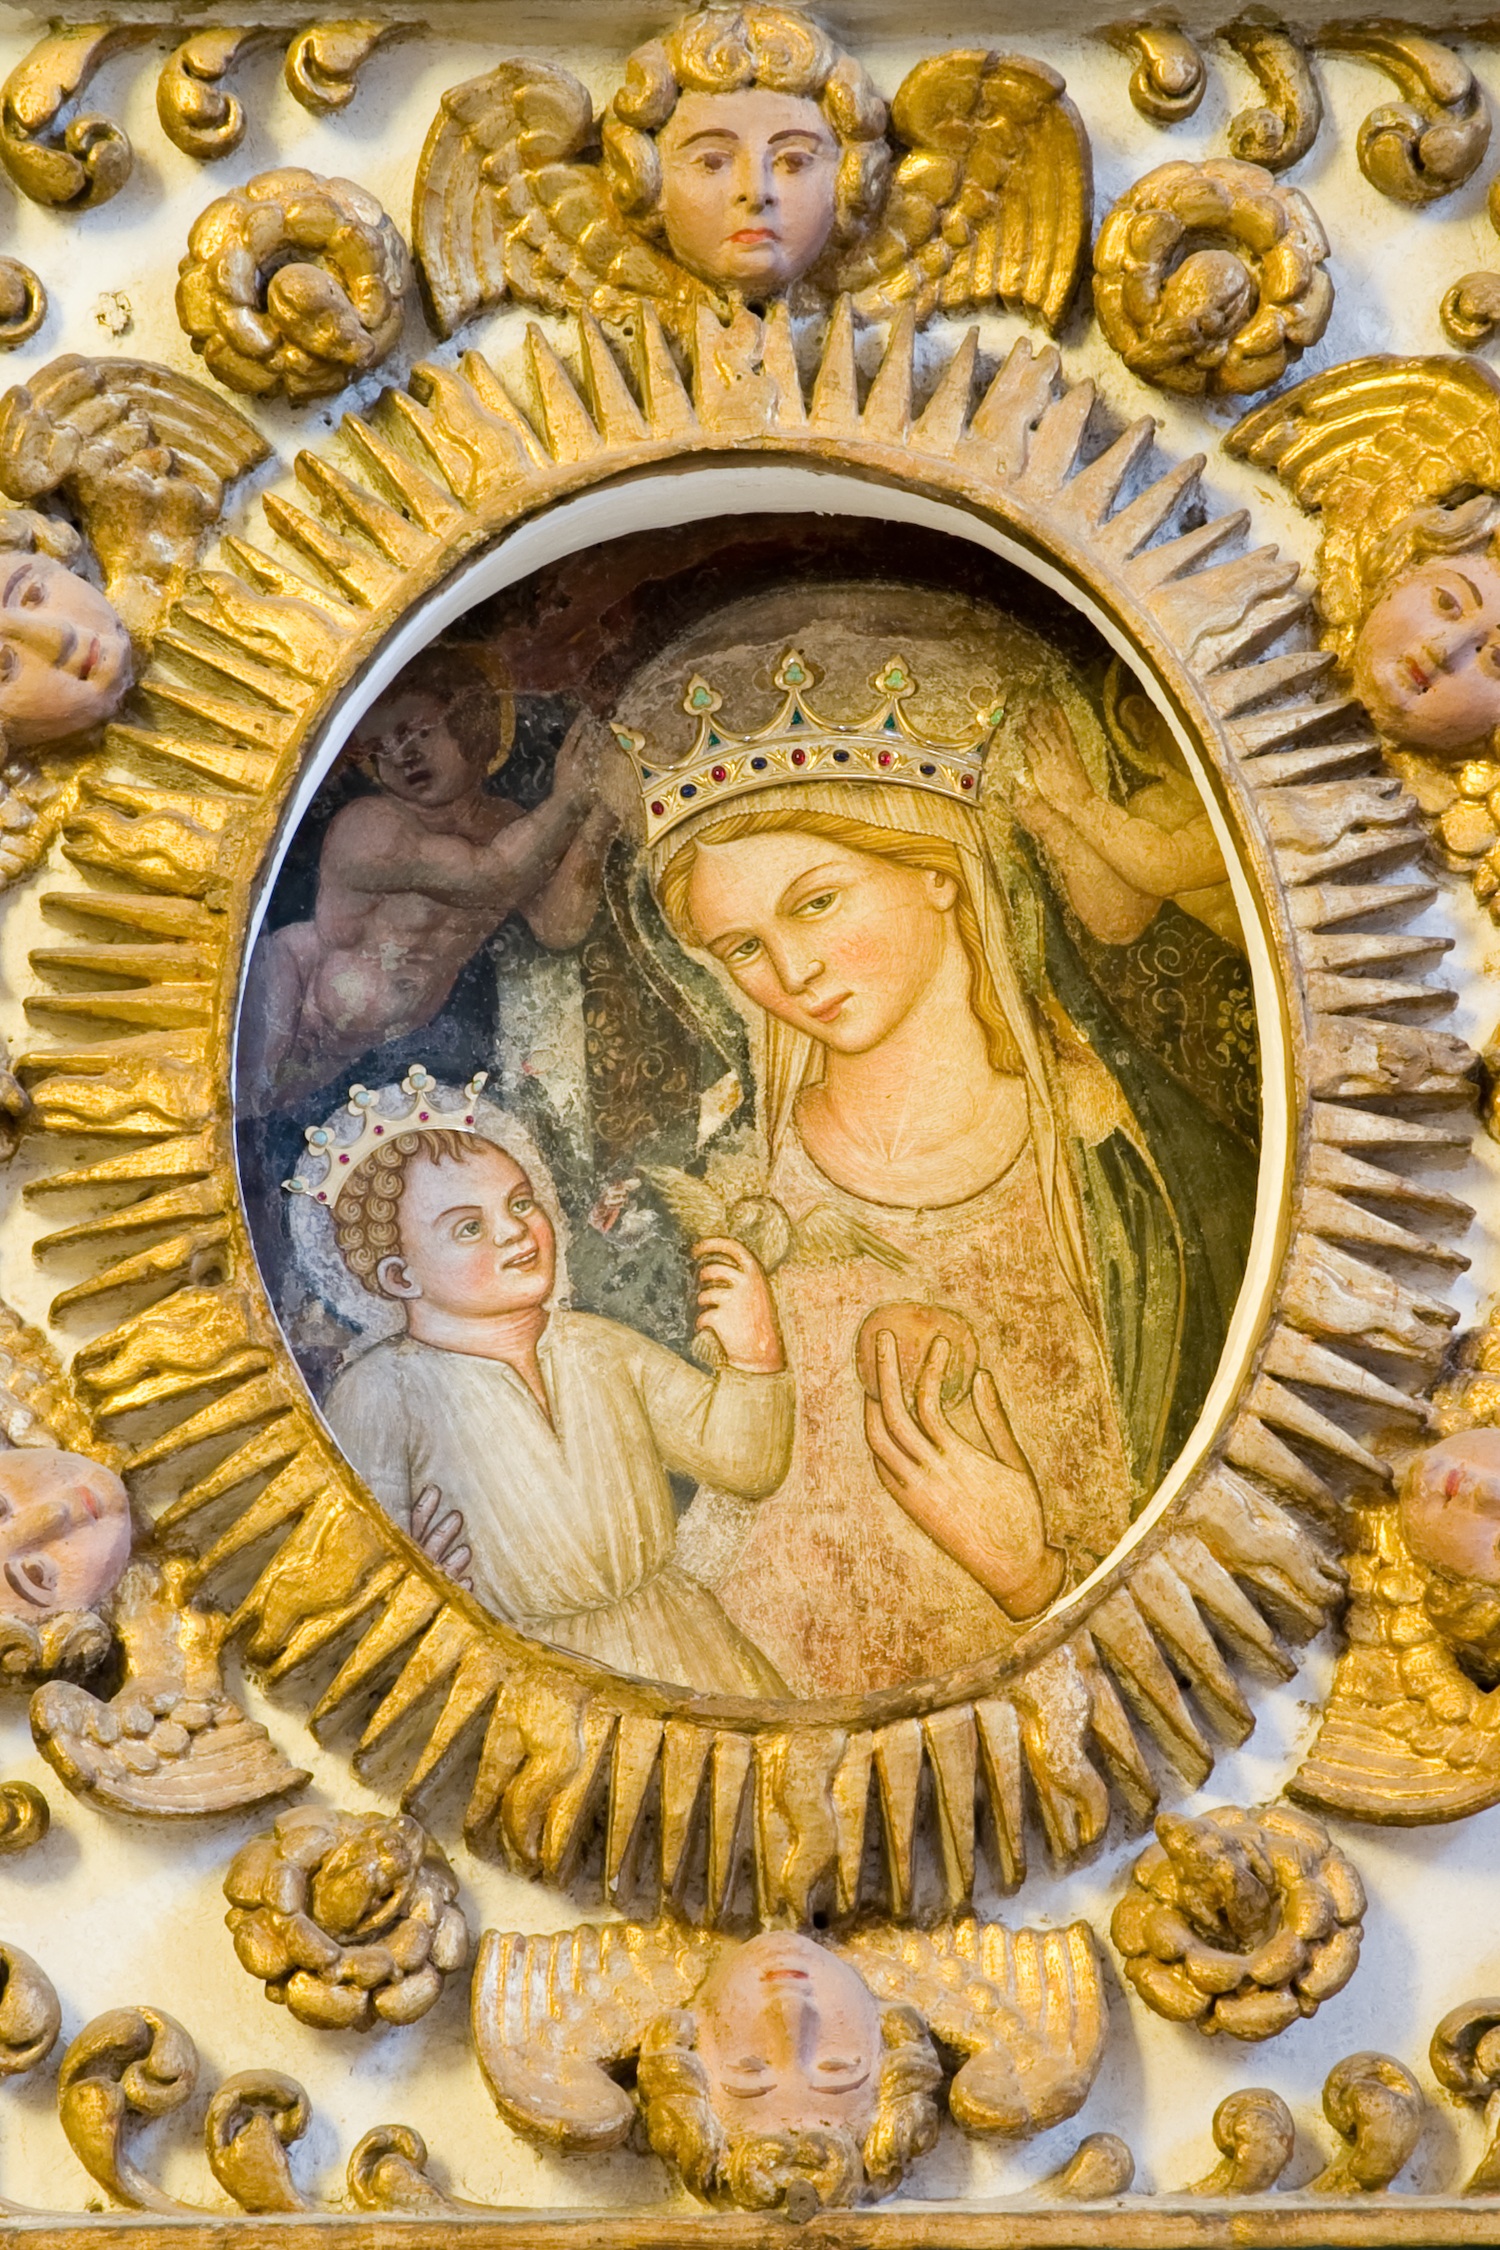
interior, decor, artwork, religious, art, fresco, carving, relief, mythology, madonna, our lady, archaeological site, ancient history, affresco della madonna, basilica copertino